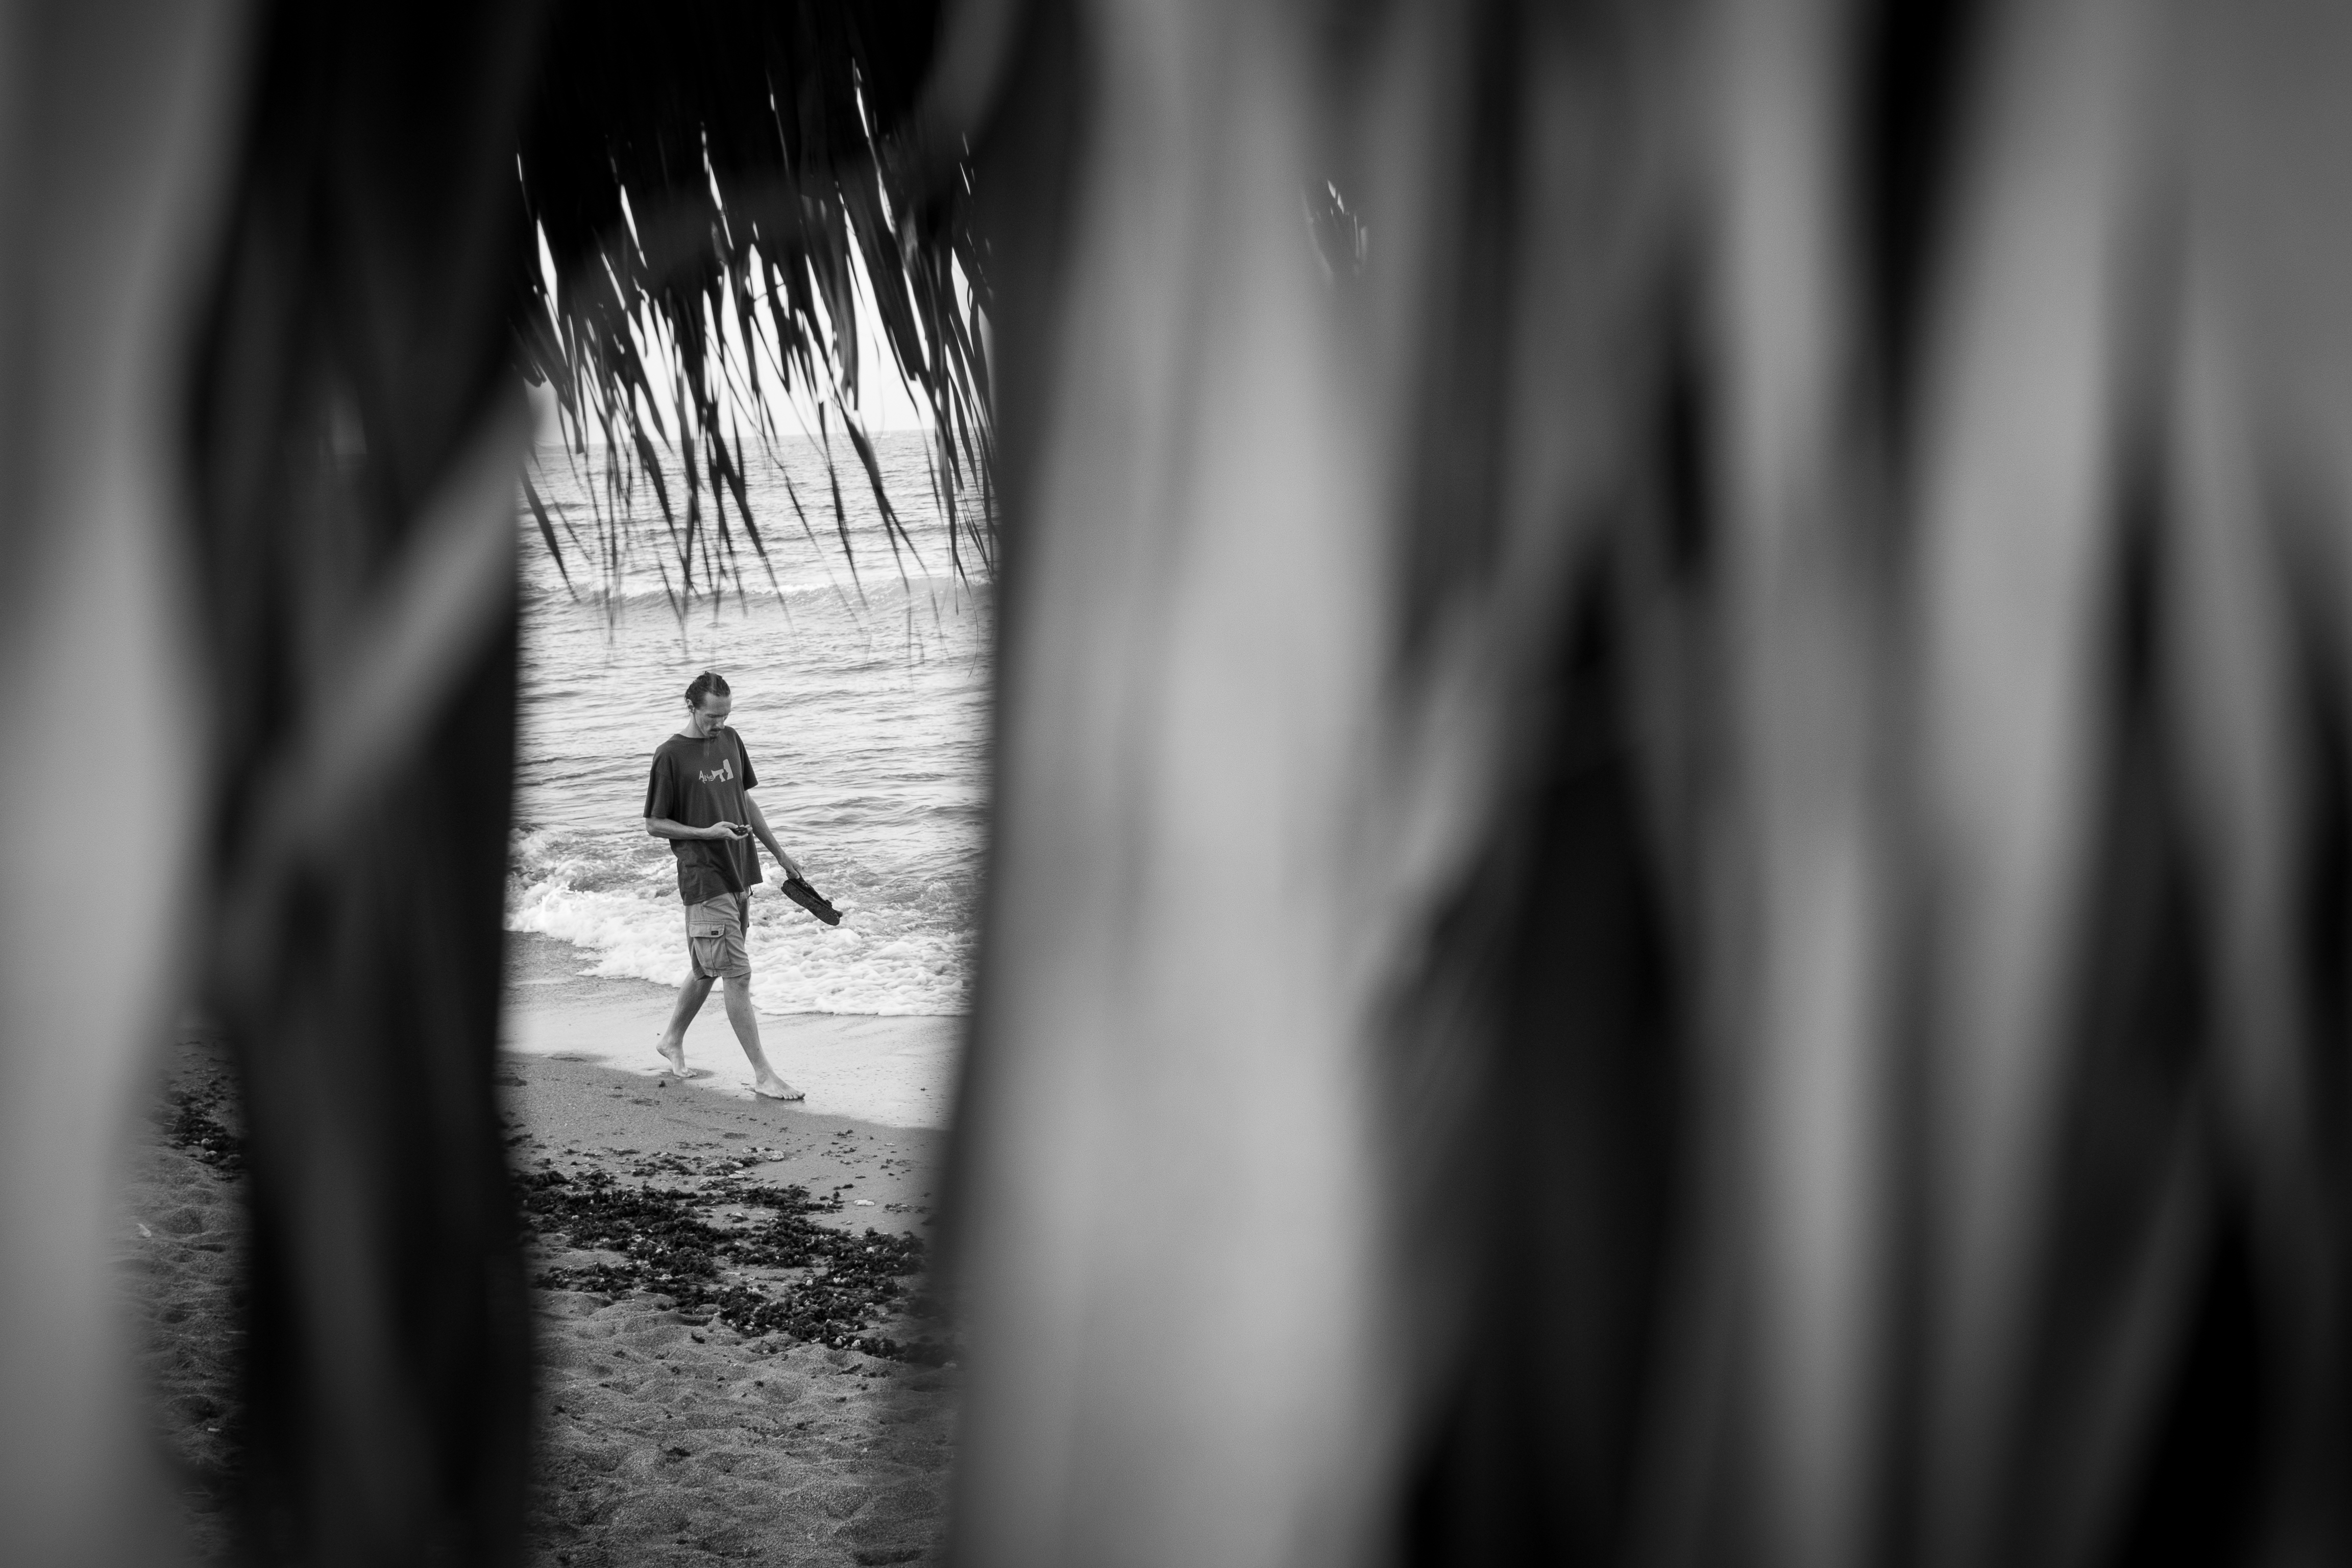
light, black and white, white, photography, sunlight, shadow, darkness, black, monochrome, photograph, monochrome photography